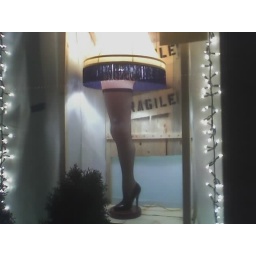
This lamp was in a window display in Edmonds next to the Olive Bar.